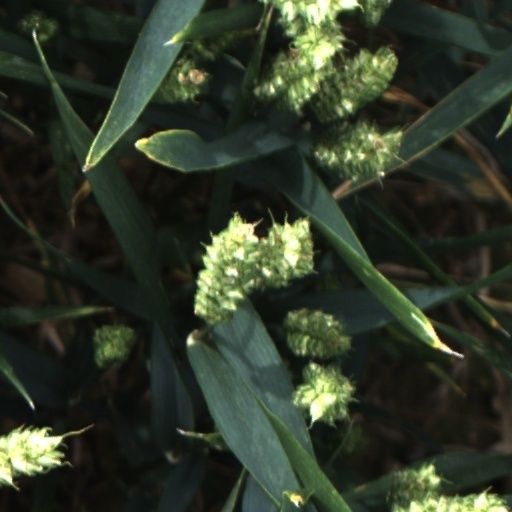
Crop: wheat